José Ignacio Salafranca Sánchez-Neyra

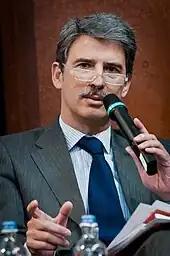
José Ignacio Salafranca Sánchez-Neyra (2011)

Sánchez-Neyra has been a Member of the European Parliament since the 1994 European elections. In Parliament, he sat on the Committee on Foreign Affairs. He was a substitute for the Committee on Constitutional Affairs, substitute for the Delegation to the EU-Mexico Joint Parliamentary Committee. From 2006 and 2007, Salafranca was a member of the Parliament's Temporary Committee on the alleged use of European countries by the CIA for the transport and illegal detention of prisoners.